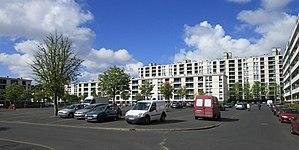
La Place Saint-Paul à Tours, dans le quartier Sanitas
Le Sanitas ou Sanitas-Rotonde est un quartier français du centre de Tours, situé entre le centre-ville et les rives du Cher, à proximité de la gare. Il a été construit après la Seconde Guerre mondiale pour partie sur un terrain autrefois dévolu à des ateliers et entrepôts de chemin de fer de la SNCF. Dans le contexte des Trente Glorieuses, son développement est encouragé par l’État pour faire face à une demande inédite de logements. Essentiellement constitué de grands ensembles sociaux, les étapes d'urbanisation du quartier s'étalent entre la fin des années 1950 et 1970. Son nom vient du latin « santé » et lui a été attribué car la zone abritait autrefois des établissements de soins.